Apapa

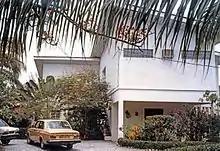
Executive housing in Marine Road Apapa in 1986

The district provides housing for various levels of housing needs from executive requirements to average families including single occupation and multiple storied accommodation. There are several schools. The German School Lagos was formerly located in Apapa.